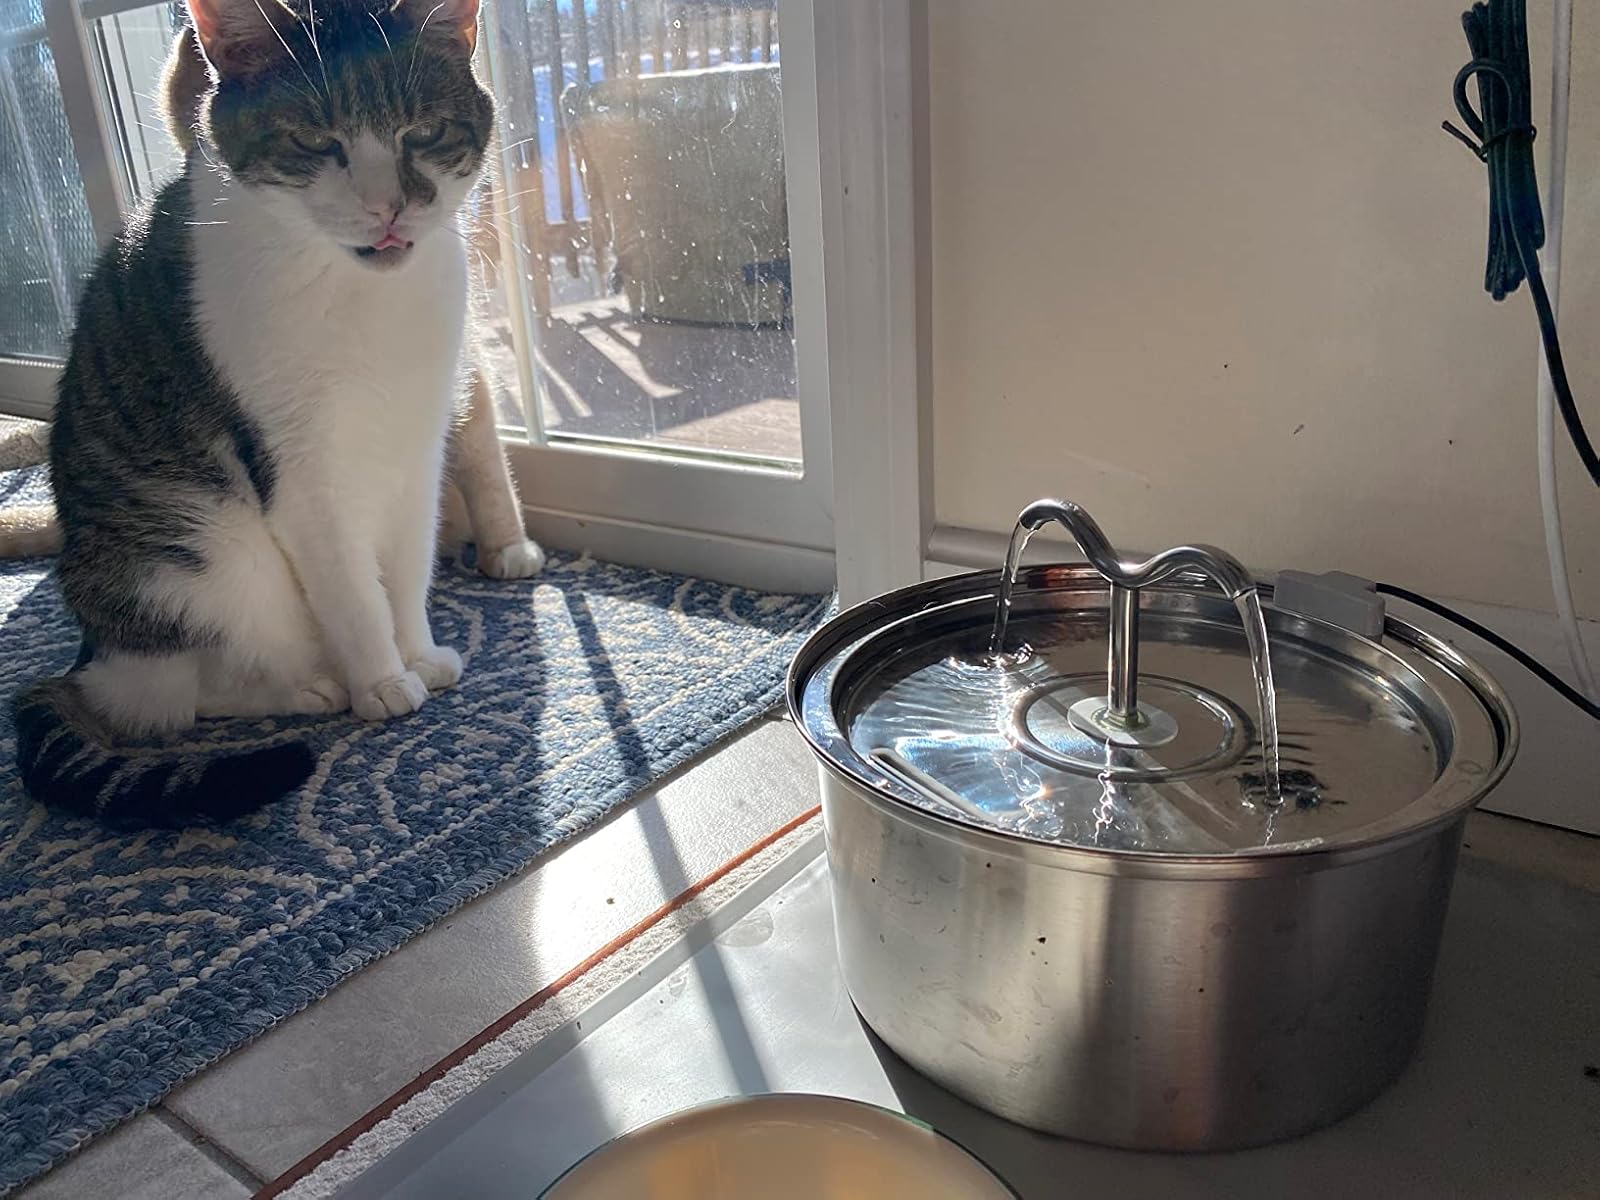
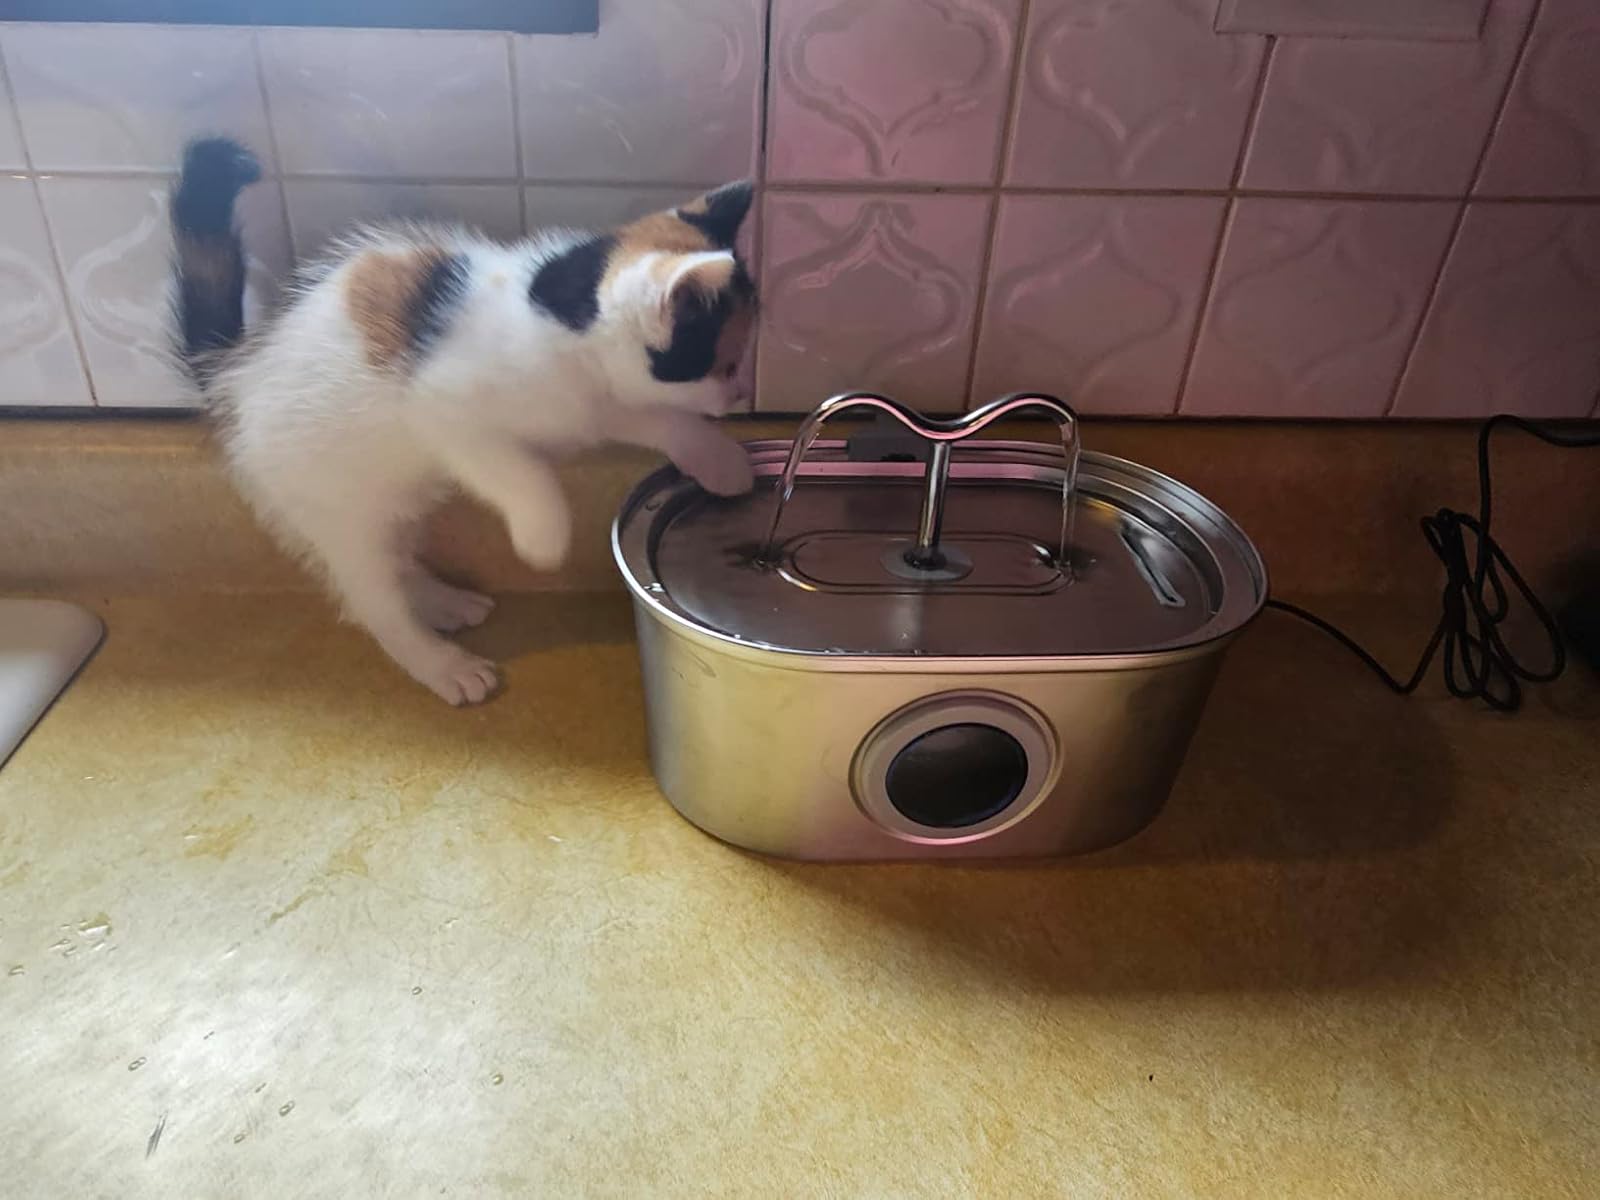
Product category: items_bowl
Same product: no